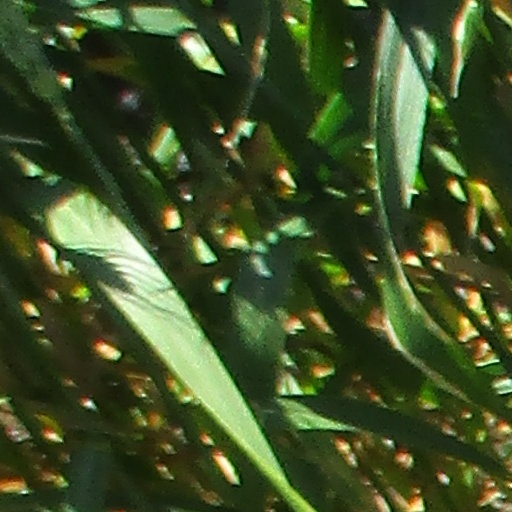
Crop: wheat